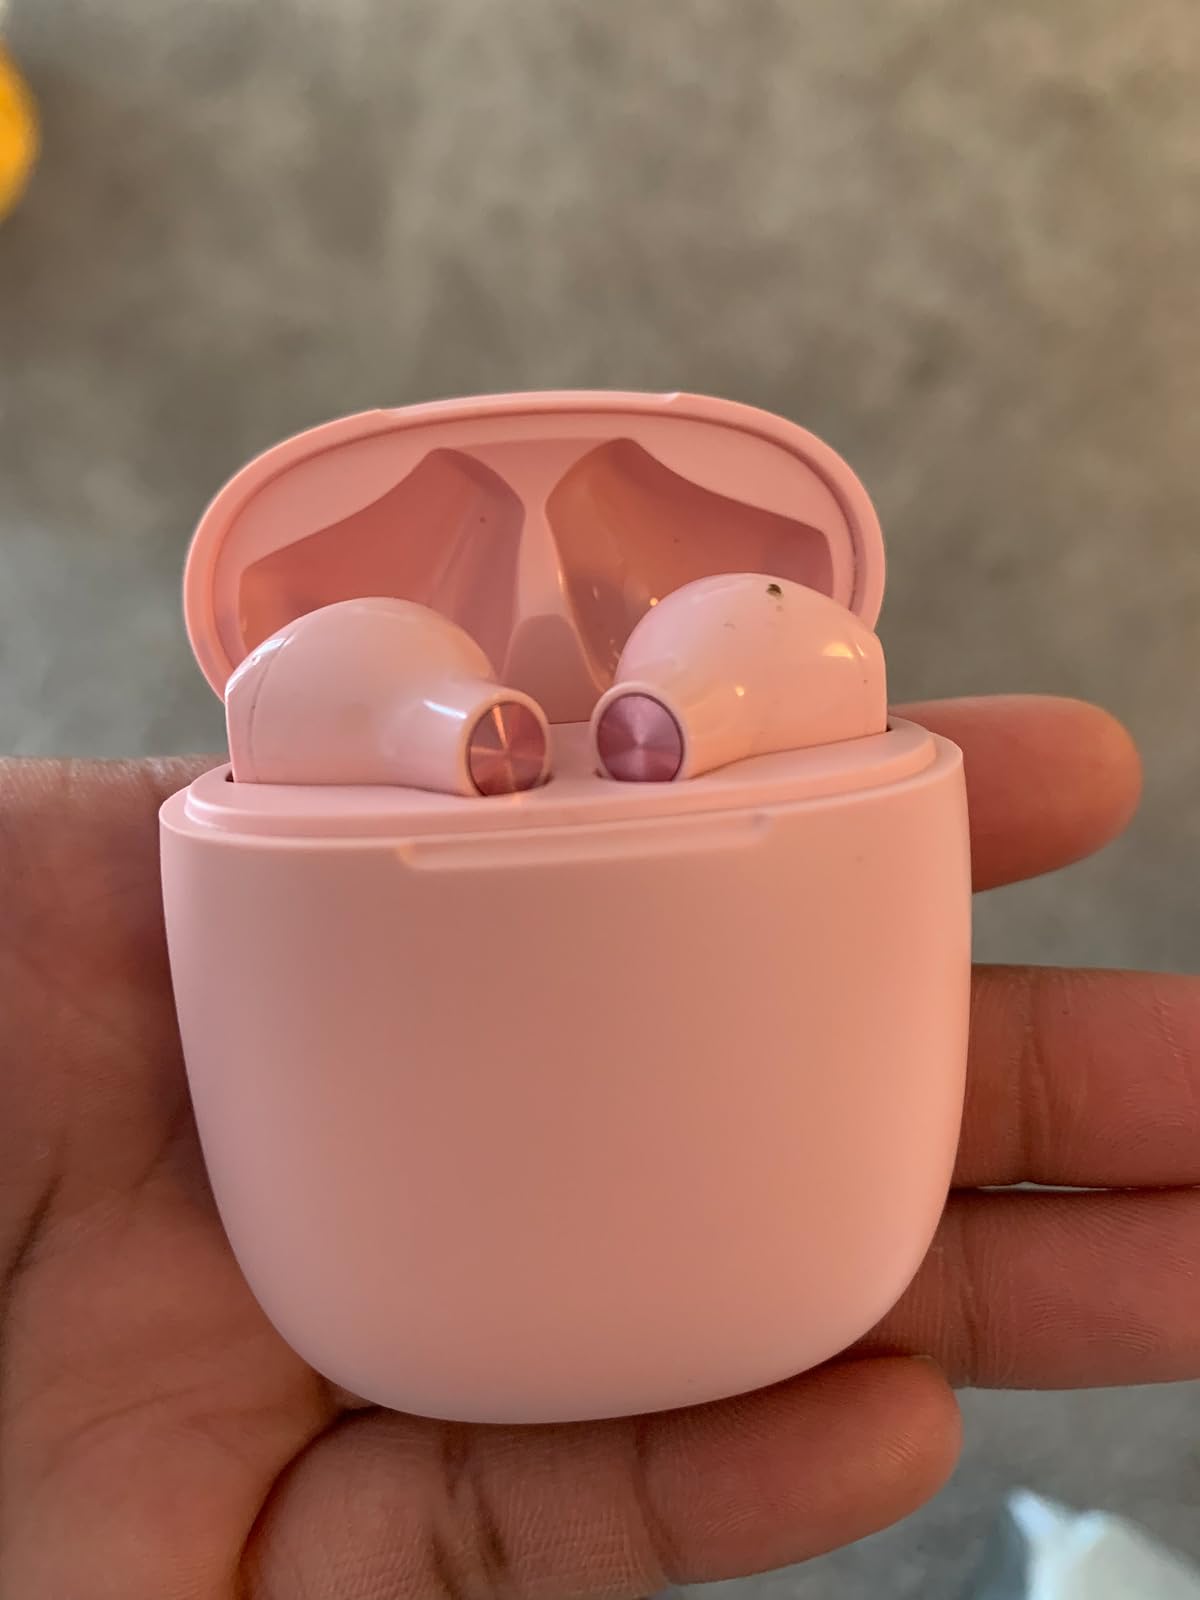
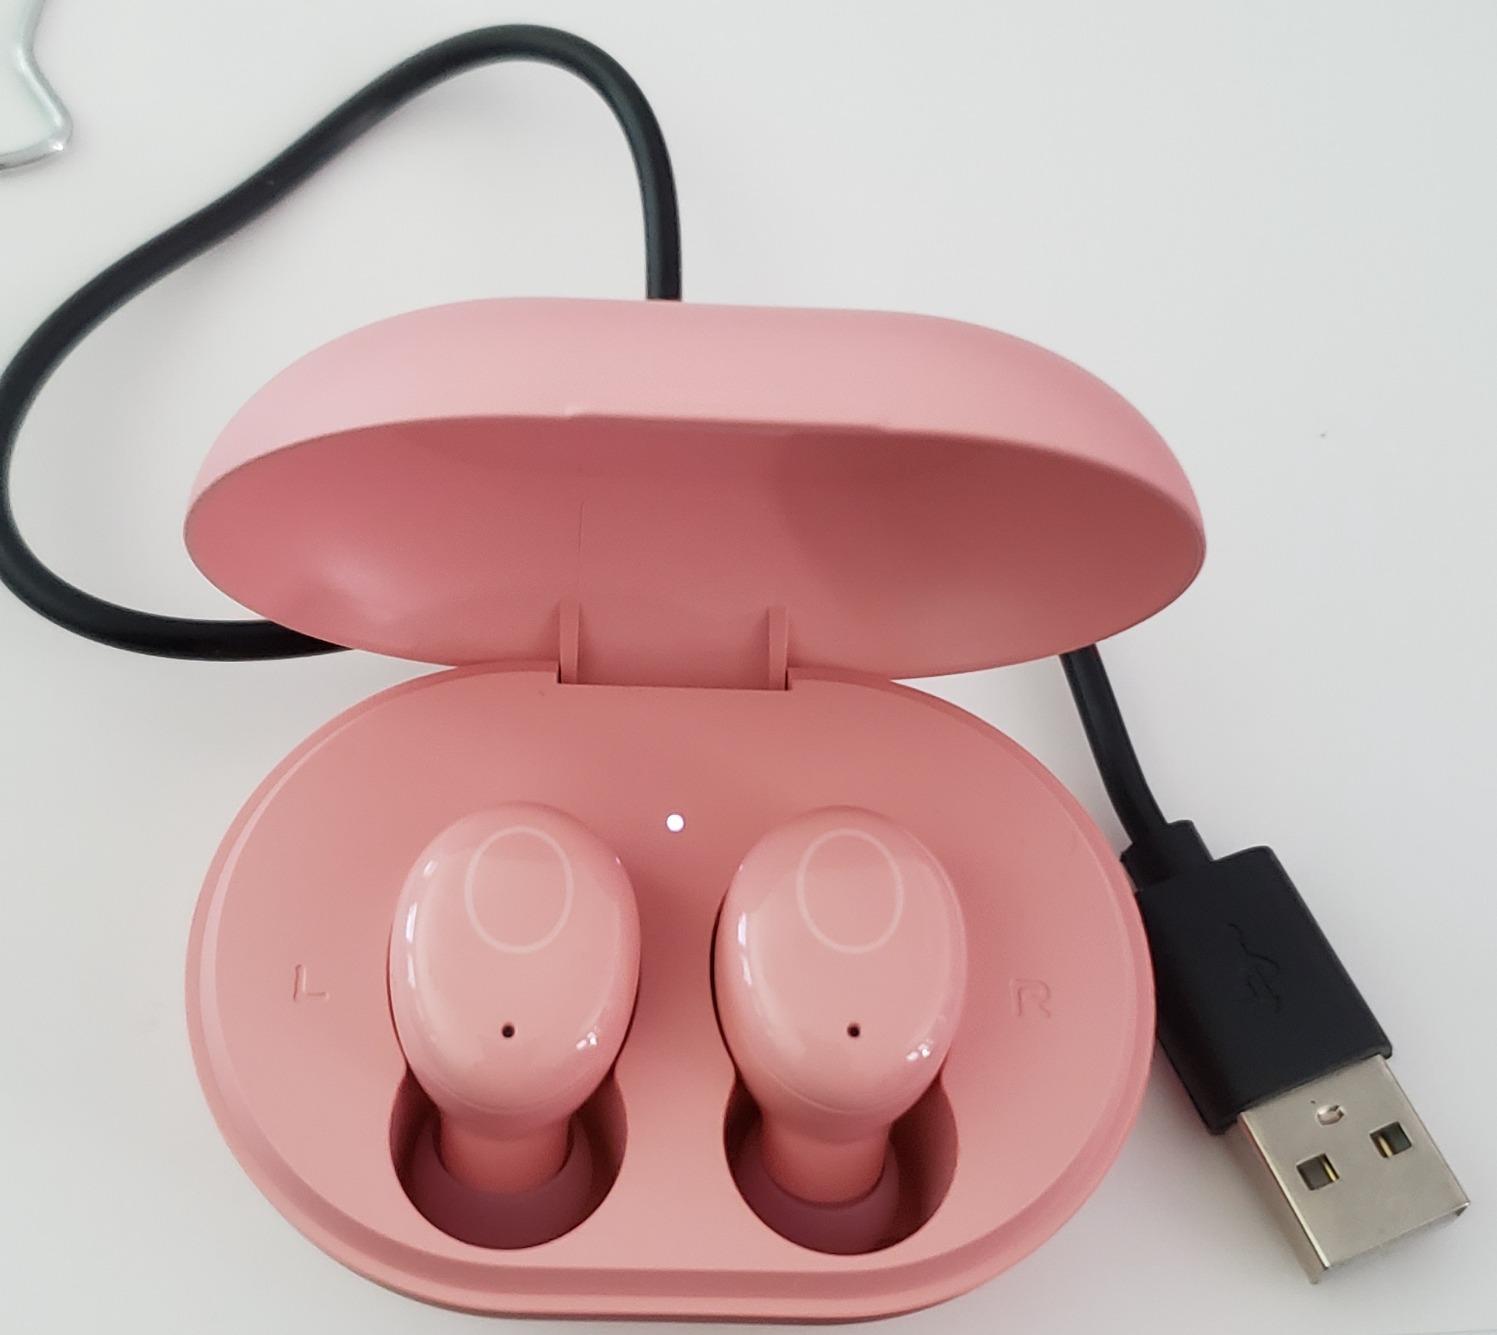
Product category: earbuds
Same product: no